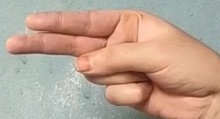
ASL sign: H